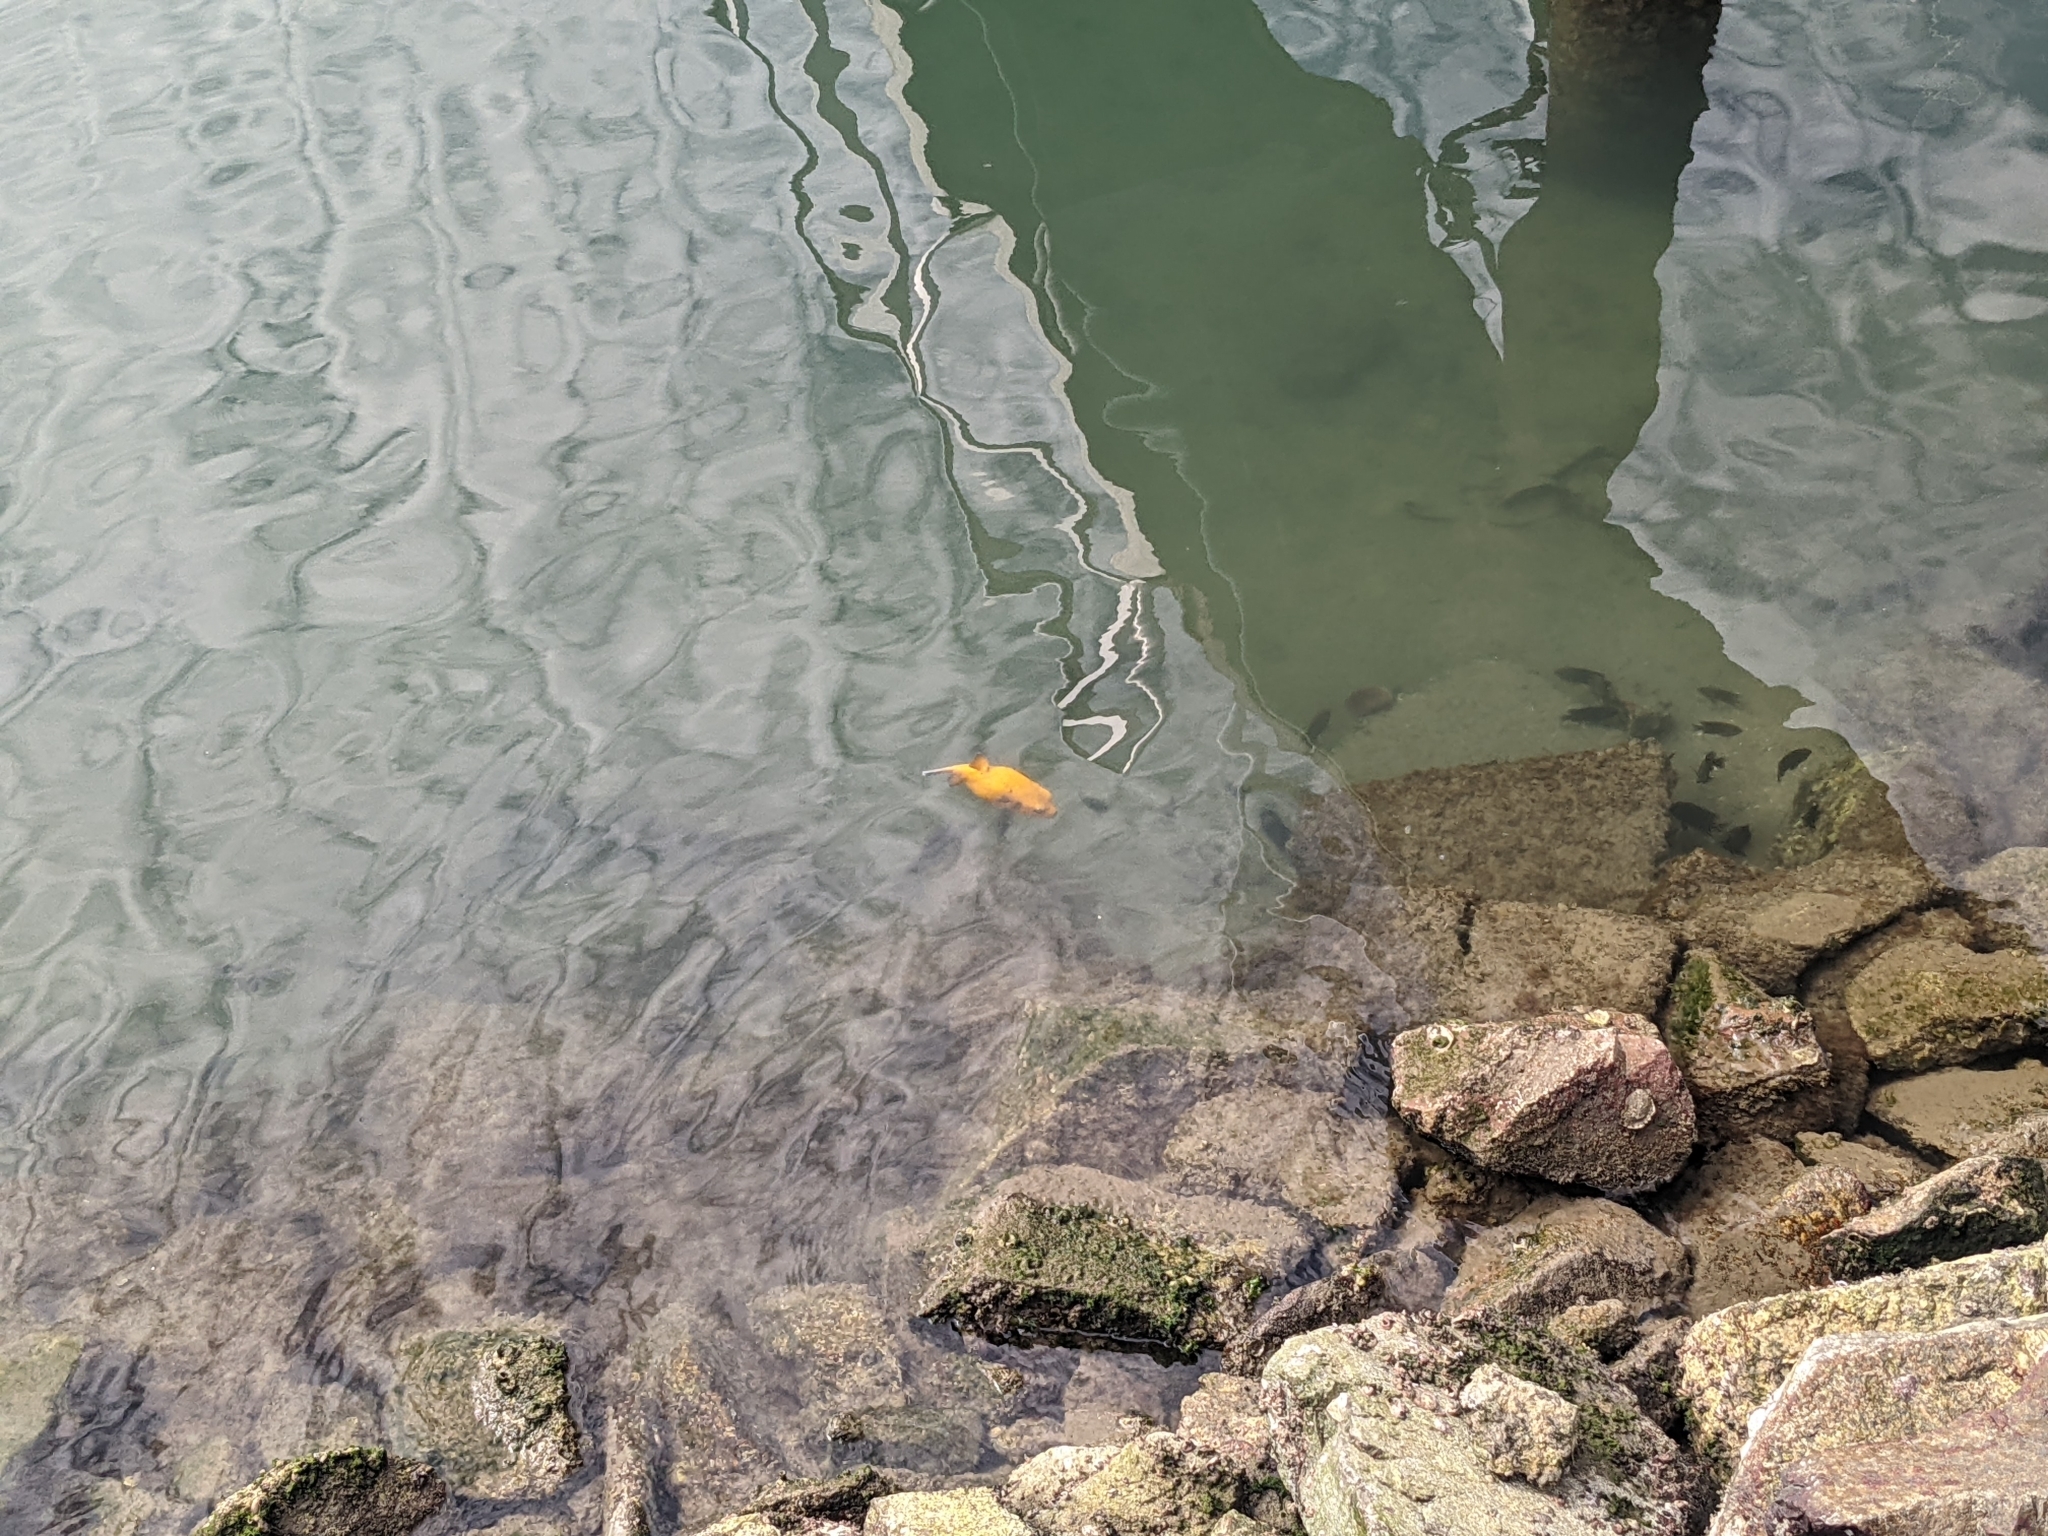
Arothron meleagris (Guineafowl Puffer)